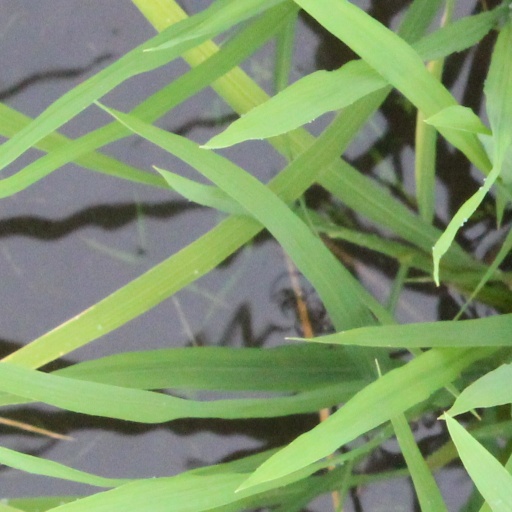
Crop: rice